Peacham, Vermont

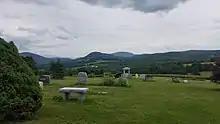
Harvey Mountain from the Peacham Cemetery

In 1763, Governor Benning Wentworth of New Hampshire gave a charter for the region to a group of proprietors, and the town was given the name Peacham (the etymology of the name is unclear). The original proprietors were speculators who surveyed the town, laid a few rudimentary roads, and divided it into lots, though the territory remained unsettled for some time.